Non-rocket spacelaunch

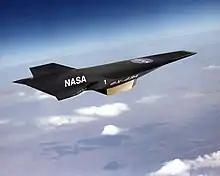
Artist's conception of NASA's X-43A hypersonic aircraft with scramjet attached to the underside.

A spaceplane is an aircraft designed to pass the edge of space. It combines some features of an aircraft with some of a spacecraft. Typically, it takes the form of a spacecraft equipped with aerodynamic surfaces, one or more rocket engines, and sometimes additional airbreathing propulsion as well.